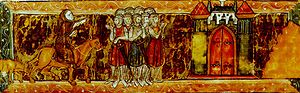
Peter Eremit
Peter Eremitten viser korsfarere vejen til Jerusalem (fransk, ca. 1270).
Peter Eremit var en fransk munk, der i 1096 ledede Folkekorstoget, en forsamling af bønder, håndværkere, lavadelige riddere, kvinder og børn, der ville befri Jerusalem, som Peter tidligere havde besøgt. Han regnedes for hellig, og havde mange beundrere. Nogle mener, han tjente som inspirator for pave Urban 2.